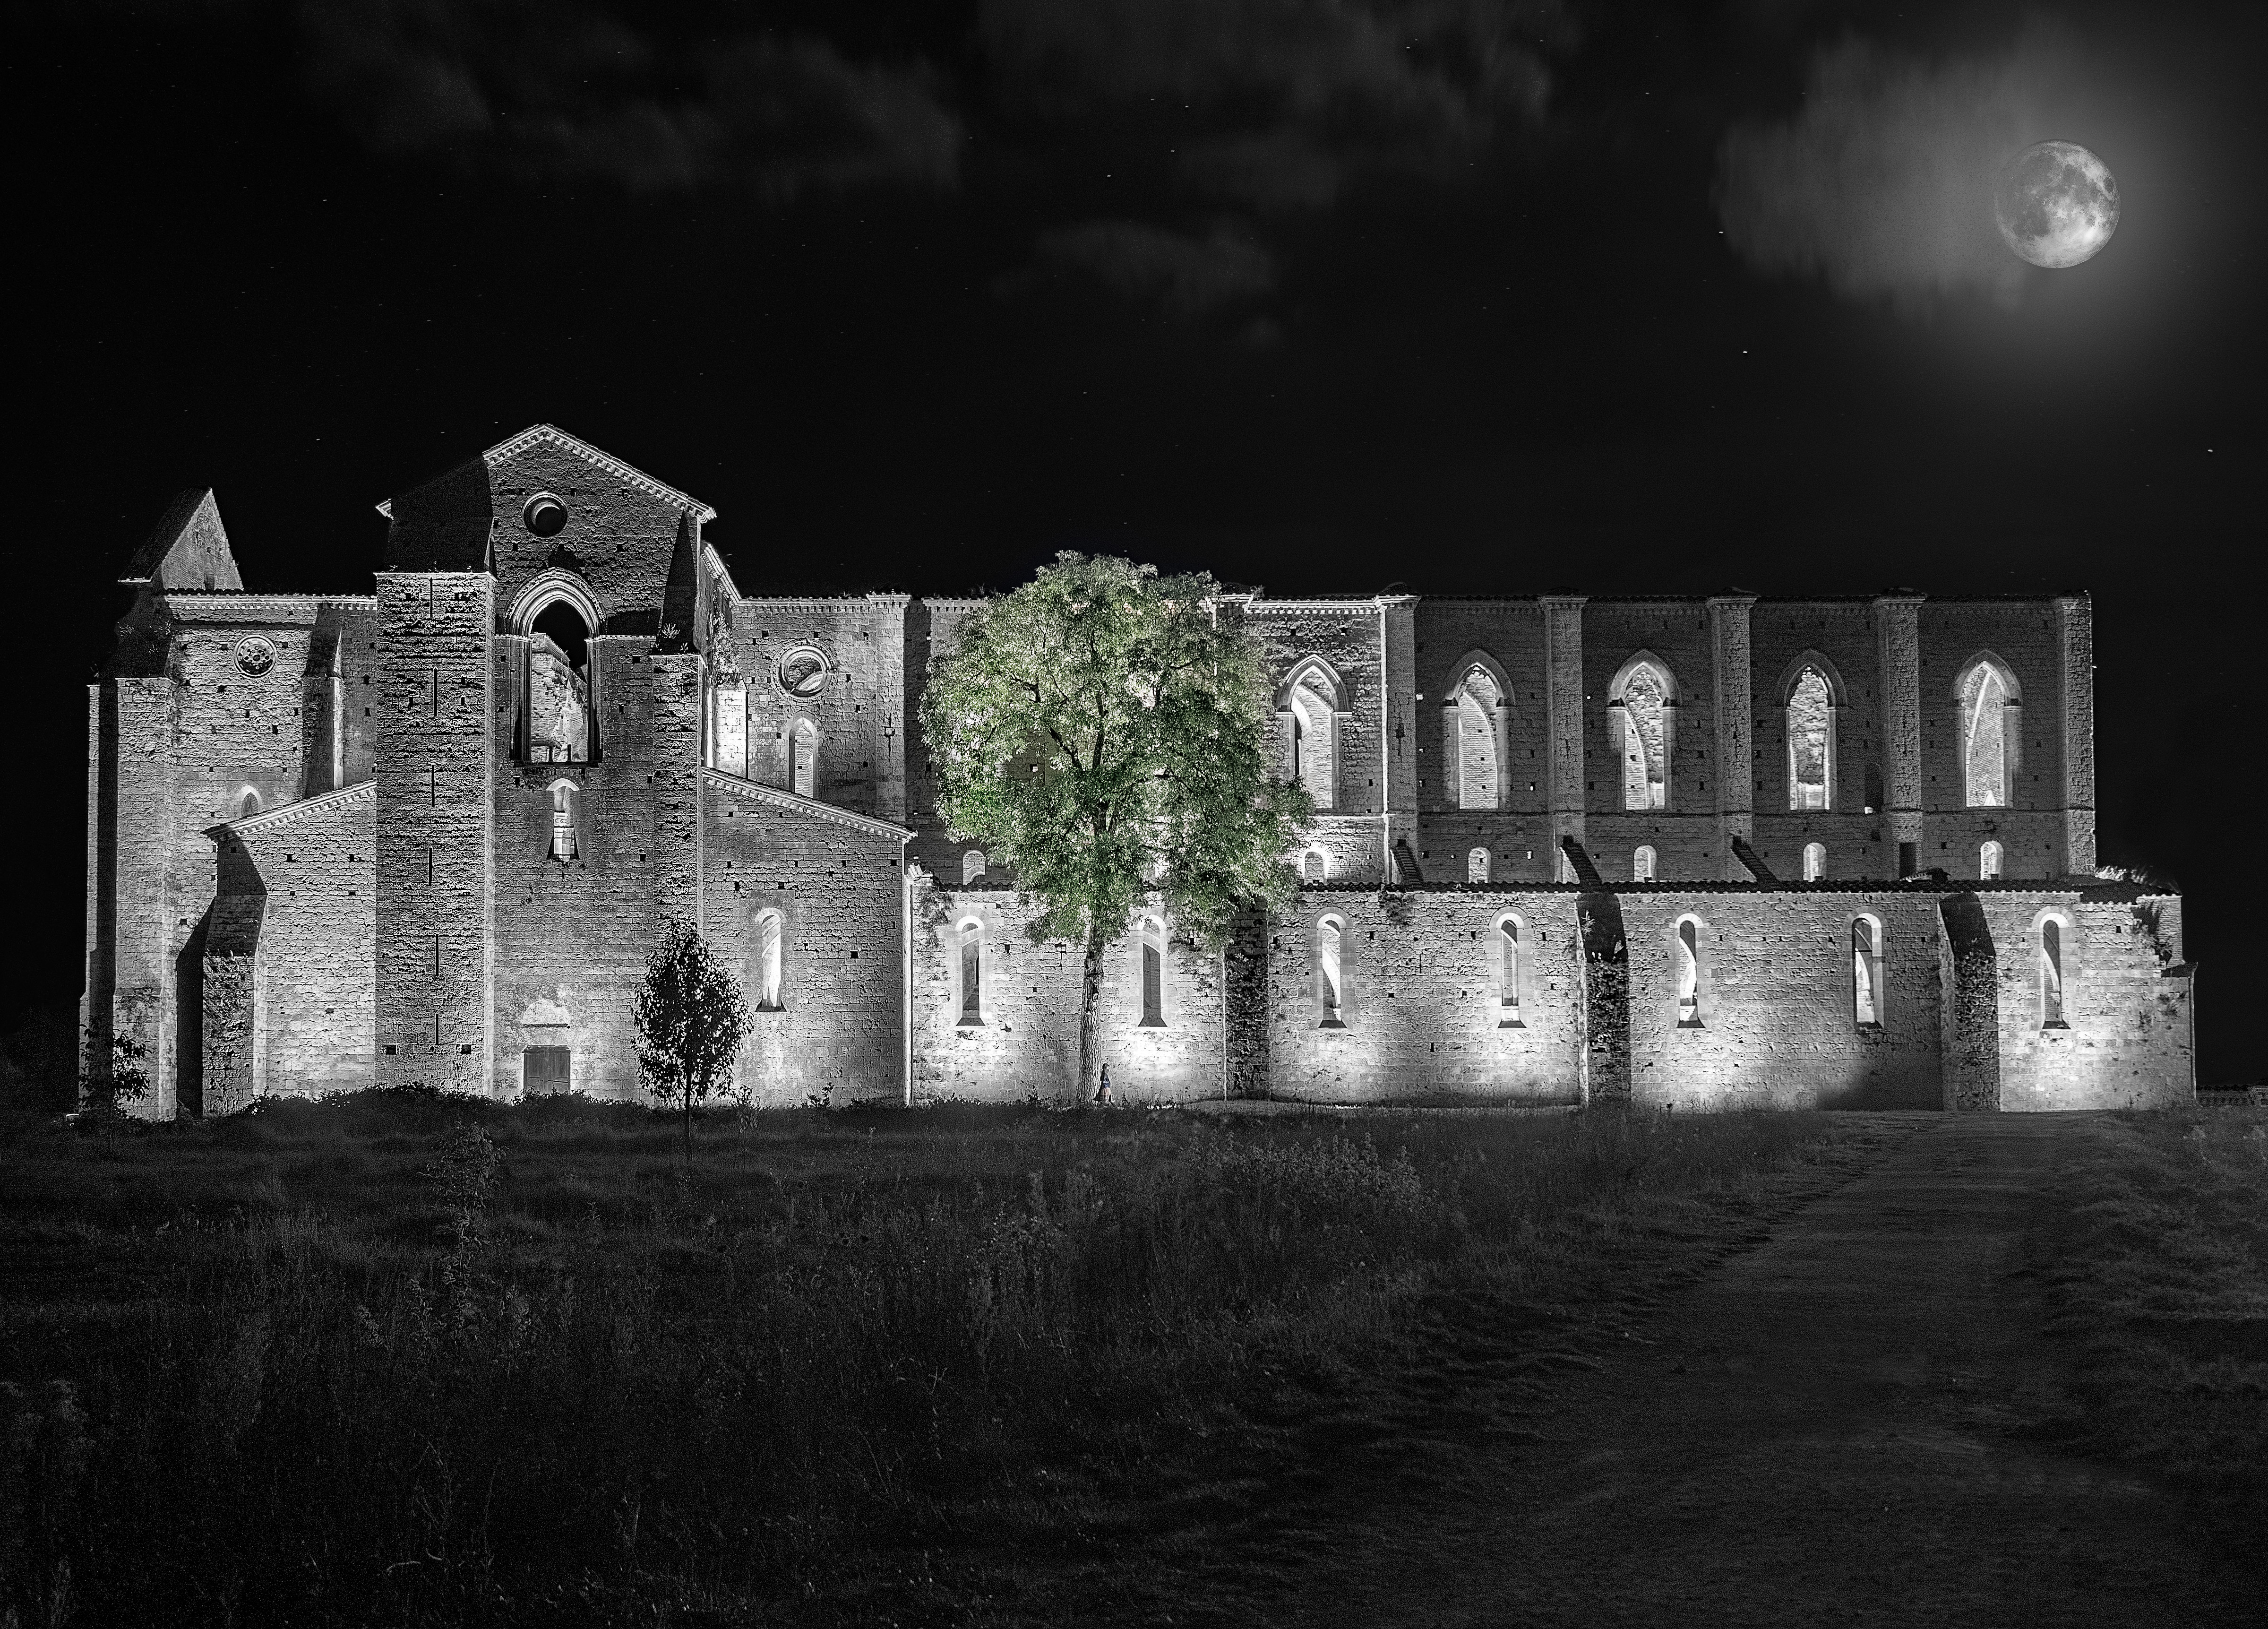
light, black and white, white, night, house, building, castle, italy, darkness, black, monochrome, it, toscana, chiusdino, monochrome photography